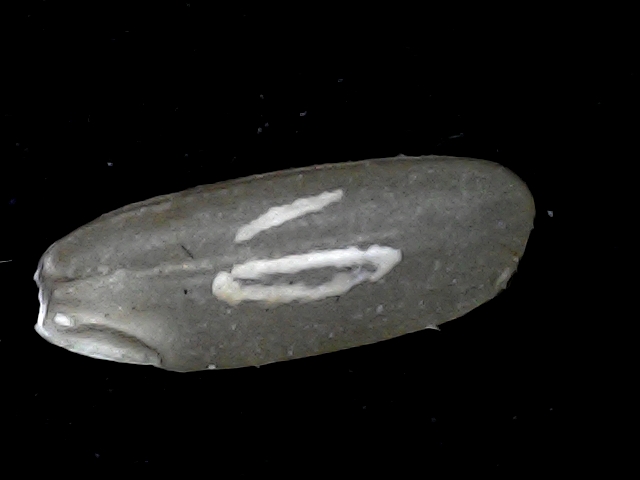
Rice variety: BD91